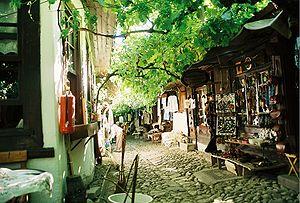
Safranbolu [sɑfrɑnbolu] est une ville de Turquie, la plus grande et développée de la province de Karabük. Elle se trouve à environ 220 kilomètres au nord d'Ankara et à environ 90 kilomètres au sud du littoral de la Mer Noire. Safranbolu est située à environ 8 kilomètres au nord de la sous-préfecture de Karabük. Les deux municipalités forment la même unité urbaine. Les maisons y sont construites selon l’architecture urbaine ottomane classique, notamment comme à Beypazarı, Göynük, Taraklı, Odunpazarı et dans d'autres régions en Turquie. Ce patrimoine historique explique son activité touristique et justifie l'inscription de la ville historique sur la liste du patrimoine mondial de l'UNESCO le 17 décembre 1994. Safranbolu tire son nom de la culture du safran, toujours pratiquée aujourd'hui.